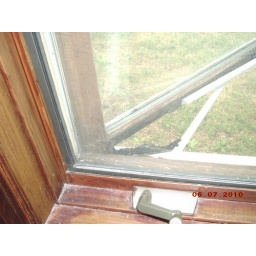
My recommendations here is to:All windows in this home have rot and water damage and need to be replaced.